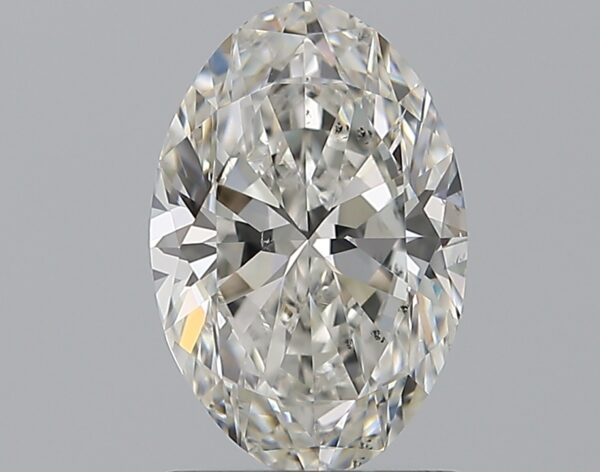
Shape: oval
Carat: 1.29
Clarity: SI1
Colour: H
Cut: EX
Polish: EX
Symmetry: EX
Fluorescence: N
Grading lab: GIA
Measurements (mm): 8.93 x 5.94 x 3.74